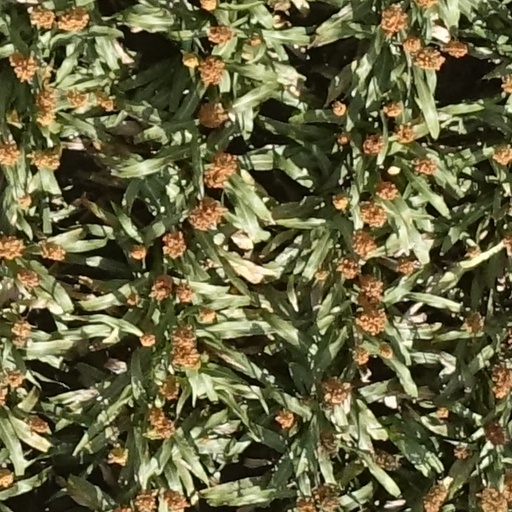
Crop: sorghum